Valladolid Cathedral

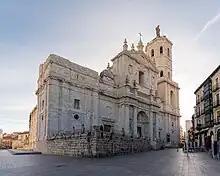
Main view of the Cathedral

The Cathedral of Our Lady of the Holy Assumption, better known as Valladolid Cathedral, is a Catholic church in Valladolid, Spain. The main layout was designed by Juan de Herrera in a Renaissance-style.